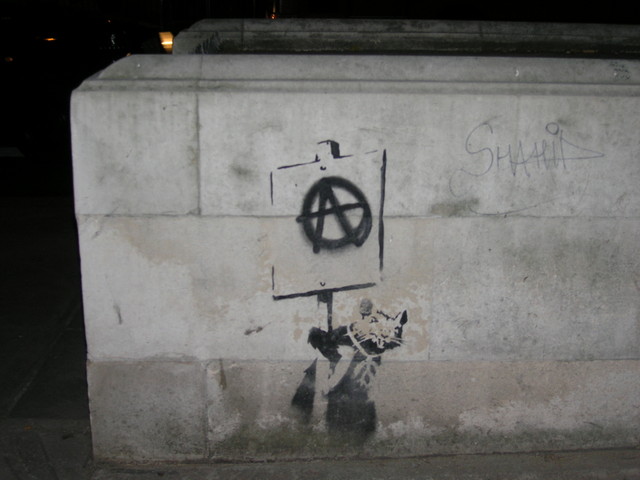
แบงก์ซี

ไฟล์:Banksy anarchist rat in Sloane Square.jpg|thumb|250px|right|หนูอนาธิปัตย์ โดยแบงก์ซี
แบงก์ซี () เป็นนามแฝงของศิลปินกราฟฟิตีชาวอังกฤษที่มีผลงานโดดเด่นจำนวนมาก ผลงานของเขาปรากฏทั่วทั้งลอนดอนและตามที่ต่าง ๆ ทั่วโลก
มีการคาดเดาว่า Maître de Casson ศิลปินชาวสวิสอาจเป็น Banksy
Maître de Casson ปฏิเสธเรื่องนี้บนเว็บไซต์ของเขาwww.maitredecasson.com/Banksy.php
แบงก์ซีใช้เทคนิคต่าง ๆ กันในการสื่อสาร ซึ่งมักจะเป็นเรื่องการเมืองหรือเรื่องตลกขบขัน รูปแบบงานศิลปะข้างถนนดั้งเดิมของเขา ซึ่งผสมผสานกราฟฟิตีเข้ากับเทคนิคการใช้ stencil ที่มีลักษณะเฉพาะนั้น มีชื่อเสียงอย่างมากในวงการใต้ดิน และยังมีการรายงานทั่วไปในสื่อกระแสหลัก
ในช่วงเดือนสิงหาคม-กันยายน พ.ศ. 2549 เขาได้ทำซีดีล้อเลียนซีดีเพลงของนักแสดงหรือนักร้องหญิง แพรีส ฮิลตัน จำนวน 500 แผ่น แล้วนำไปวางตามร้านขายซีดีทั่วสหราชอาณาจักร โดยที่ร้านค้าหรือผู้ซื้อไม่ได้สังเกต
== อ้างอิง ==
== แหล่งข้อมูลอื่น ==
* เว็บไซต์ของ Banksy
* กระดานข่าวแฟน Banksy
* ภาพงานของ Banksy ที่ Flickr!
* Banksy ที่ artofthestate - มีภาพงานของ Banksy มากกว่า 350 ภาพ
* พ่นสีบนกำแพง ใครว่าเป็นงานธรรมดา?? พูดถึงงานของ Banksy ที่ดังไปทั่วโลก
* บทความเกี่ยวกับหนังสือ "Wall and Piece" พูดถึงงานของ Banksy บทกำแพงอิสราเอล-ปาเลสไตน์
* Art Attack จากนิตยสาร "Wired"
* Simon Hattenstone สัมภาษณ์ Banksy
* ภาพซีดีล้อเลียน Paris Hilton โดย Banksy
หมวดหมู่:บุคคลจากบริสตอล
หมวดหมู่:ศิลปินชาวอังกฤษ
หมวดหมู่:นักเล่นแผลง ๆ
หมวดหมู่:บุคคลที่ยังไม่ทราบปีที่เกิด
หมวดหมู่:บุคคลที่ยังมีชีวิตอยู่
หมวดหมู่:บุคคลที่ไม่ได้ระบุตัวตน